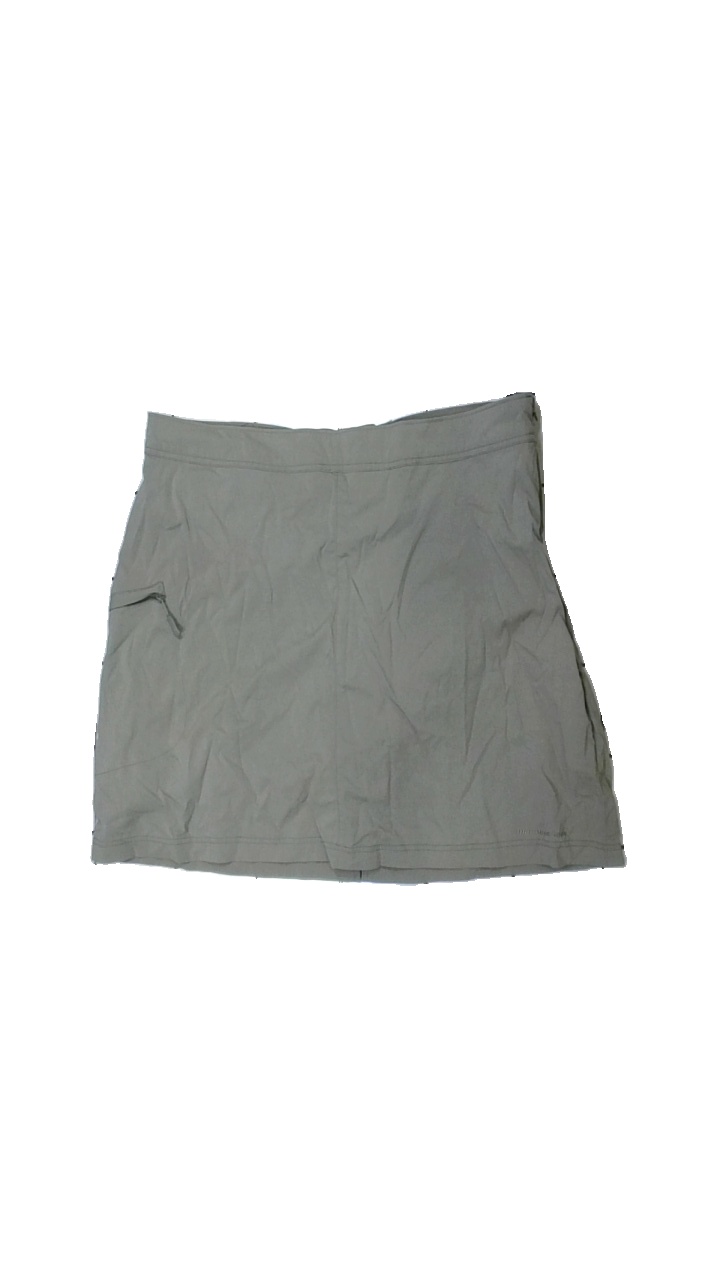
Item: Skirt (Ladies)
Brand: High Mountain
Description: kjol med fickor
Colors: Green
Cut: Regular
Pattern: Logo print
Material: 100% nylon
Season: Summer
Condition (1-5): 5
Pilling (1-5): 5
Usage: Reuse
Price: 50-100